Edwin Sweetland

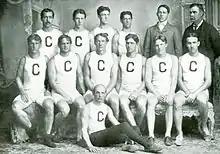
1899 Cornell Varsity Rowing Team: E. R. Sweetland is third from the left in the middle row

Sweetland was a member of the varsity crew at Cornell in 1898 and 1899 under coach Charles E. Courtney. In 1897, as a novice rower, Sweetland went out for Cornell rowing team but did not make varsity. Early on he was mentioned as a possible varsity rower at the No. 5 position. He had to go against more experienced rowers including E. J. Savage, who rowed varsity in 1896 and Edgar Johnston, who rowed varsity in 1895. Sweetland had trouble throughout the season. First he was thrown out of his boat when he wrecked his shell upon a snag. He also had to spend several days in the hospital due to trouble with his appendicitis. In 1898 he was a substitute on team that finished second in Intercollegiate Rowing Association Regatta at Saratoga Lake. The following year, he rowed in the No. 5 position that finished third in the Intercollegiate Rowing Association Regatta at Poughkeepsie, New York. In that race, the Cornell crew had the slight advantage holding the outer course but lost to the University of Pennsylvania coached by Ellis Ward. The University of Wisconsin–Madison using a modified English stroke started quickly and held a lead at the mile and half marker but lost the lead to Penn due to bad steering. Penn finished strong using a stroke that depended on leg drive over the catch. This gave the boat a slight amount of checking between strokes. Sweetland and the Cornell crew were unable to catch Penn and finished three and a half lengths behind. They were also unable to catch Wisconsin and finished varsity race in third place.